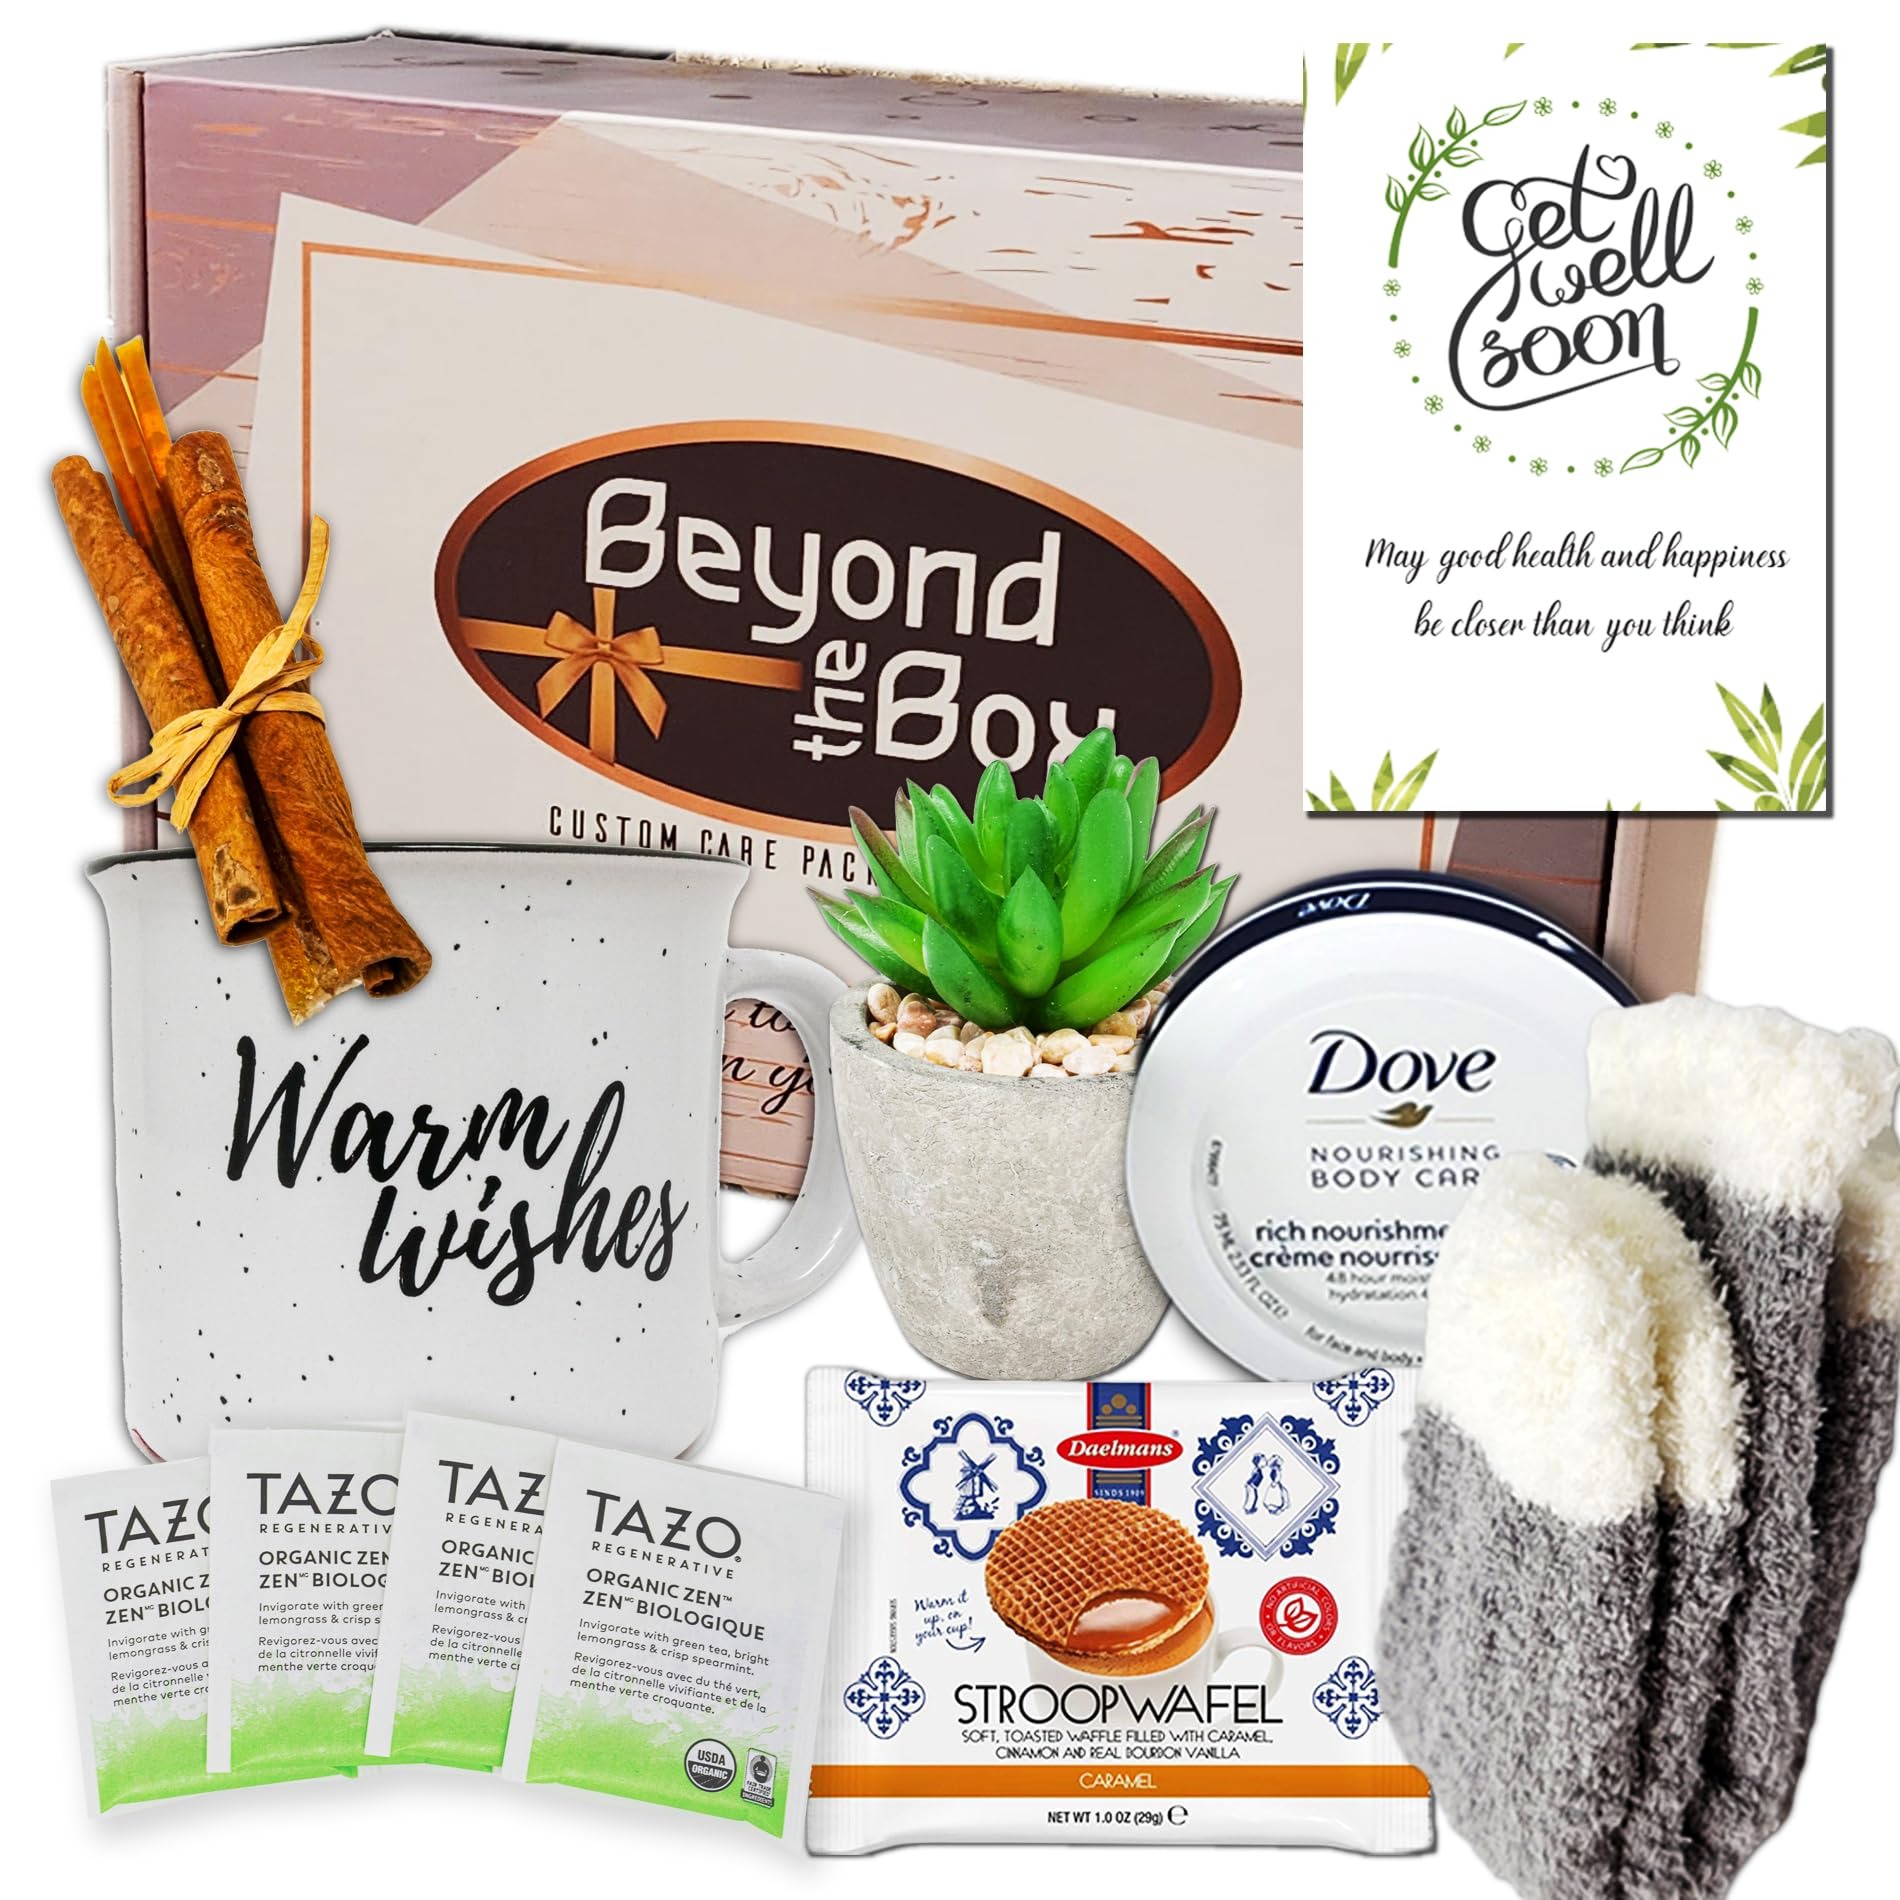
Item Name: Get well soon Gift Basket for women | Care Package w/snacks & greeting card, after-surgery hospital recovery variety gift, cancer, Injury | Feel better soon, Speedy recovery encouragement gift
Bullet Point 1: ♥♥One “Get Well Soon” care package gift box, for Mom, Sister, Aunt , Girlfriend or any women you care about, Great Sick friend care package
Bullet Point 2: ♥♥Includes one pack of Premium Ceramic Coffee / Tea mug ( 14 oz.), 4 Tazo tea bags, Soft Imported Waffles, soft fuzzy socks, Dove Rich Nourishment Cream, 3 Cinnamon sticks, 3 Honey sticks, one small artificial plant succulent, one Get Well Soon card (blank back for writing)
Bullet Point 3: ♥♥The perfect quarantine care package for a girl / lady who is sick or recently had surgery – send over some comfort in the form of a box of goodies, snacks, tea, soft socks, and more!
Bullet Point 4: ♥♥Feel Better Soon, Get Well Soon Gift, | Stress Relief Gift, Self Care,
Bullet Point 5: ♥♥Don’t forget the option to add a Personal Message when you check "THIS ORDER CONTAINS A GIFT" so you can write your own message,Great social distancing Quarantine gift package or sympathy gift
Product Description: This Get Well Soon care package is perfect for women recovering from an illness or surgery. or just a sympathy gift The box includes Snacks & personal care items
Value: 1.0
Unit: Count

Price: 46.98